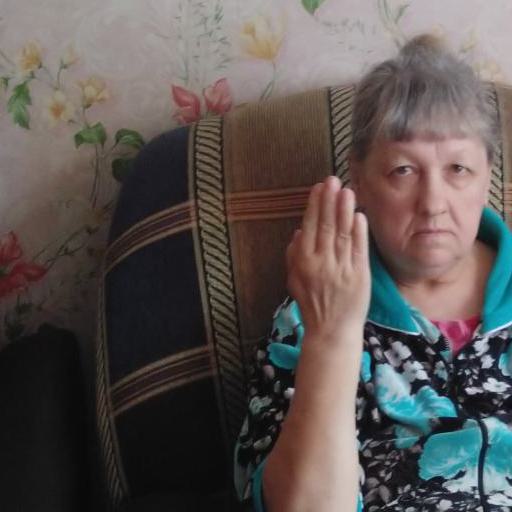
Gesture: stop_inverted